Mykola Leontovych

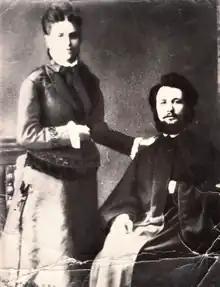
Mariya and Dmytro Leontovych

Mykola Leontovych was born on in Monastyrok, near the village of , in the Podolia province of Ukraine (then a part of the Russian Empire). He was the eldest of five surviving children (Mykola, Oleksandr (born in 1879), Maria (born in 1885), Victoria (born in 1886), and Olena). His father, grandfather, and great grandfather were village priests. Both his mother, Mariya Yosypivna Leontovych, and his father, Dmytro Feofanovych Leontovych, were singers.